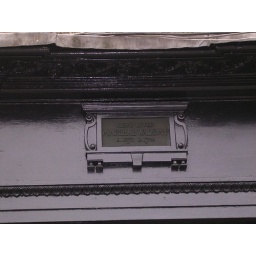
The plaque above the door to George Wade's house in Bath.